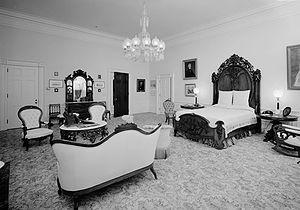
La chambre de Lincoln est une chambre au 2ᵉ étage de la Maison-Blanche et fait partie d'un ensemble de pièces qui inclut le salon de Lincoln et la salle de bains de Lincoln. Nommée d'après Abraham Lincoln qui l'utilisait comme bureau, cette pièce a la réputation d'être le théâtre d'apparition de fantômes. La chambre est utilisée par les présidents comme chambre d'amis et pour honorer leurs soutiens politiques.